Punk rock

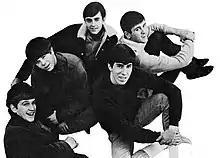

The early to mid-1960s garage rock bands in the United States and elsewhere are often recognized as punk rock's progenitors. the Kingsmen's "Louie, Louie" is often cited as punk rock's defining "ur-text". After the success of the British Invasion, the garage phenomenon gathered momentum around the US. By 1965, the harder-edged sound of British acts, such as the Rolling Stones, the Kinks, and the Who, became increasingly influential with American garage bands. The raw sound of U.S. groups such as the Sonics and the Seeds predicted the style of later acts. In the early 1970s some rock critics used the term "punk rock" to refer to the mid-1960s garage genre, as well as for subsequent acts perceived to be in that stylistic tradition, such as the Stooges.